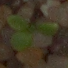
Label: shepherds_purse